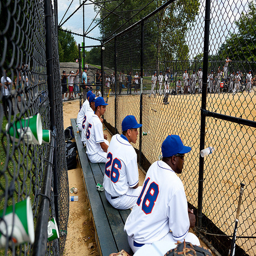
A group of four baseball players sitting in a dugout.
Baseball players looking on from the team's bench.
Baseball players watch a game from the bench.
Baseball team players are sitting on a bench watching the game .
The men on the bench are watching the baseball game.